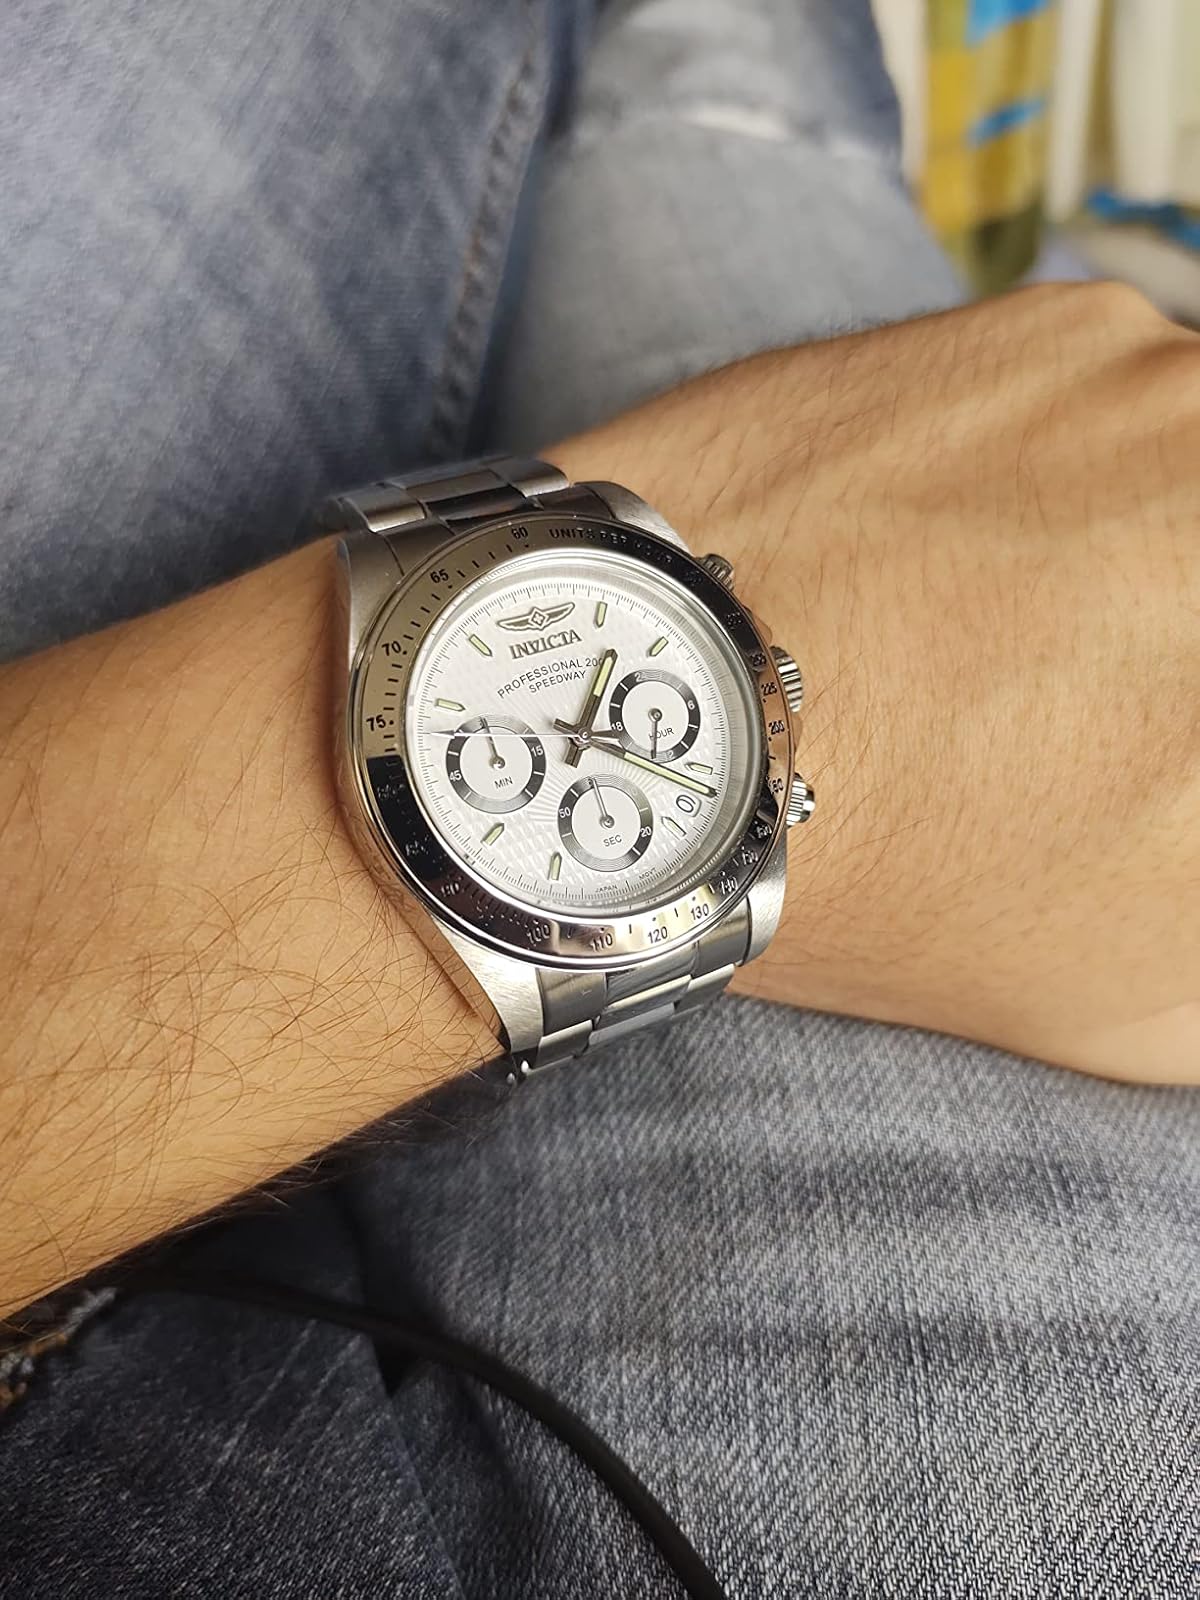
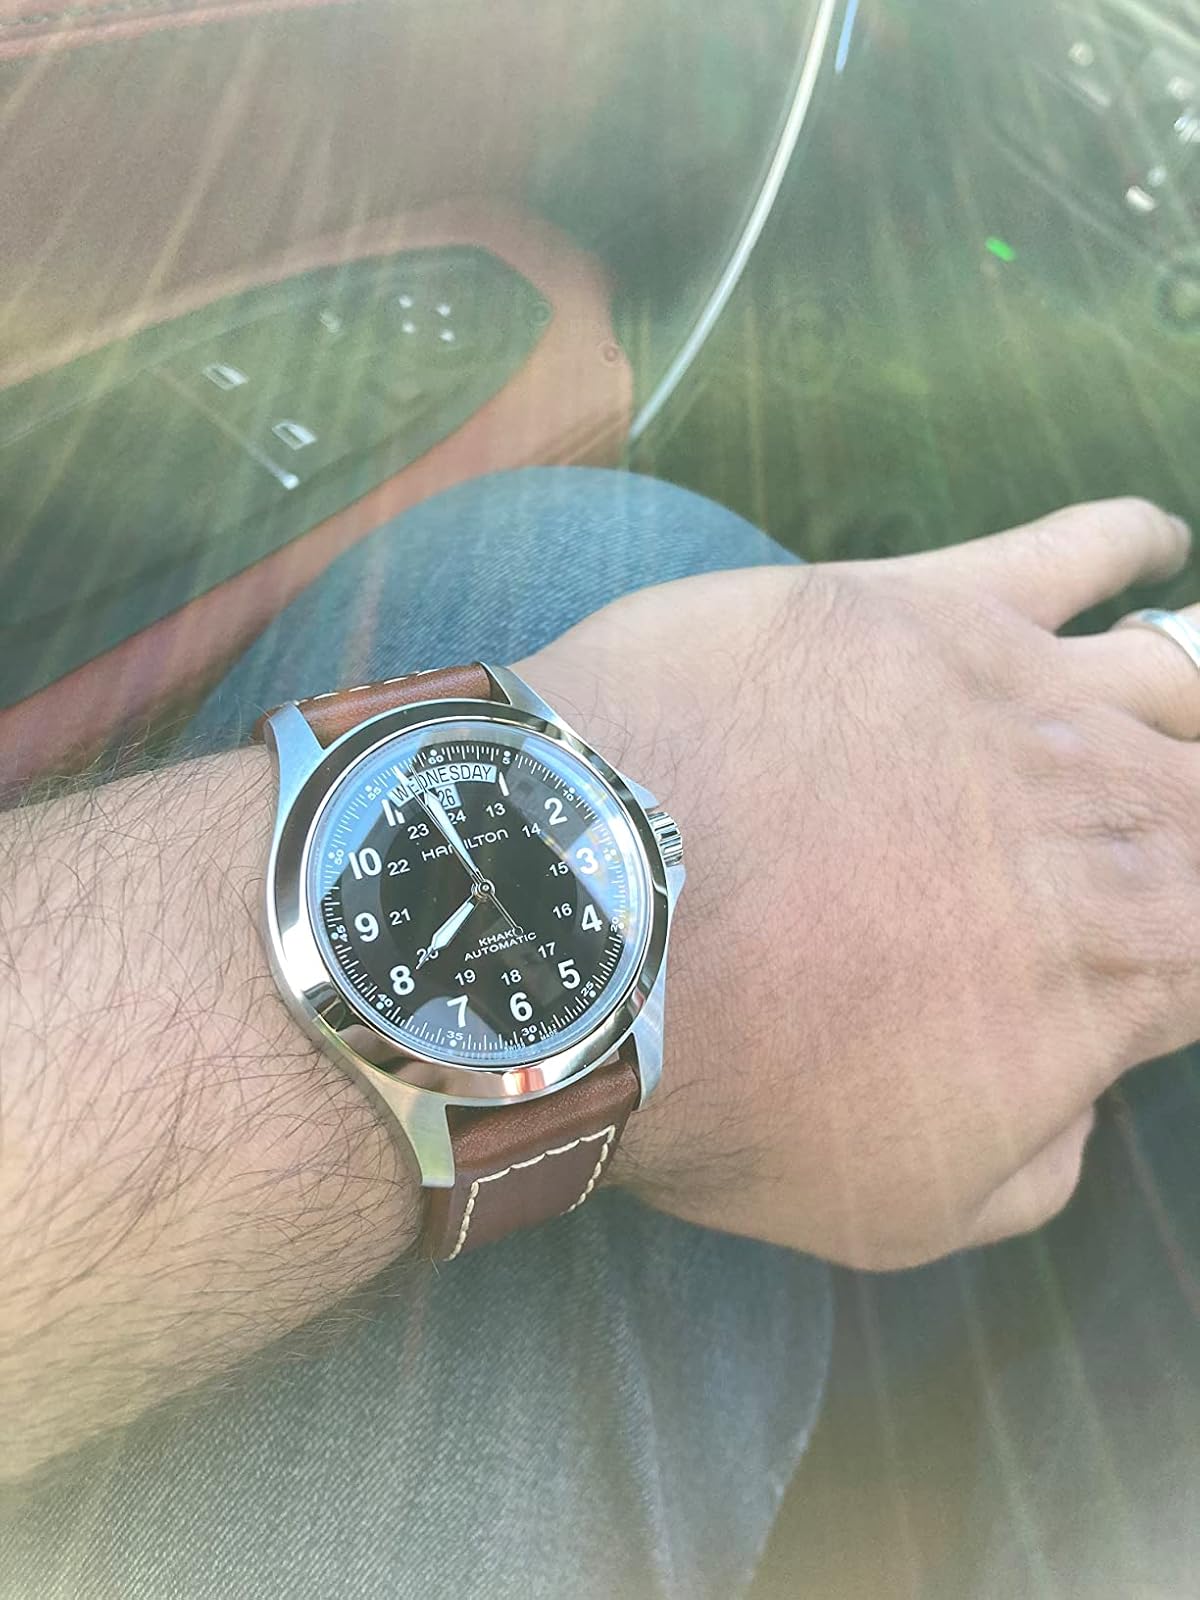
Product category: accessories_watch
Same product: no